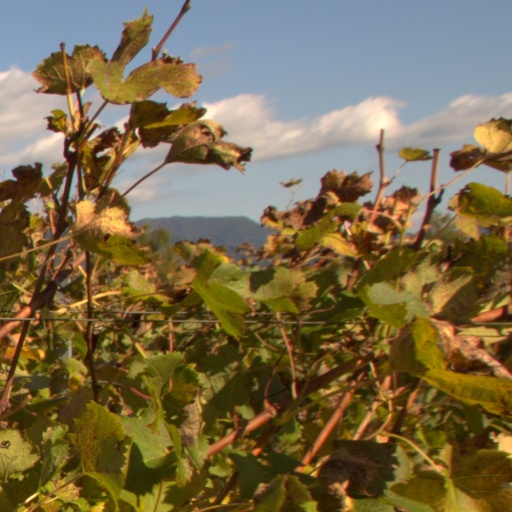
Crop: grape